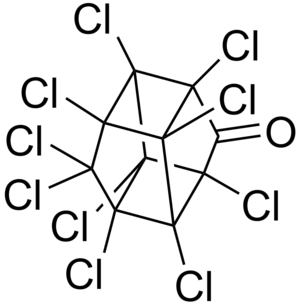
Le chlordécone est un insecticide organochloré toxique, écotoxique et persistant. La chlordécone, de formule brute C₁₀Cl₁₀O, est la molécule qui entre dans la constitution de ce pesticide.